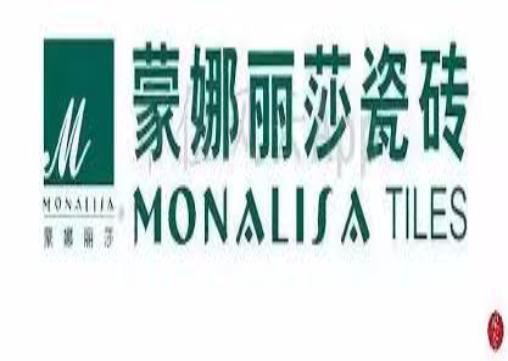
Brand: mona lisa-3
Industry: Necessities